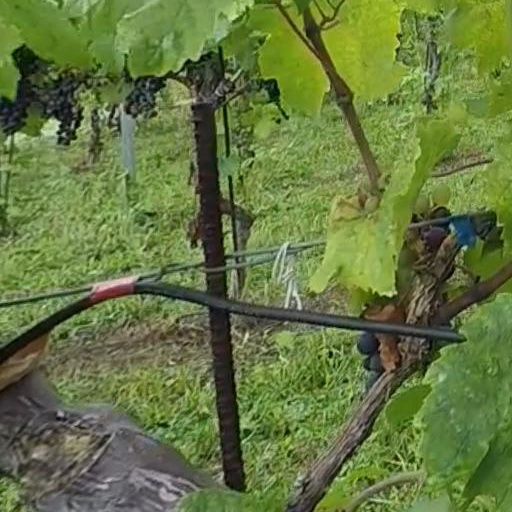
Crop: grape